Lloyd Bentsen

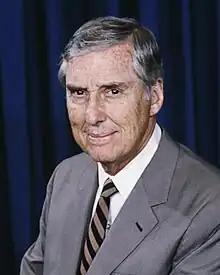
Official portrait, 1984

In 1988, Governor Michael Dukakis of Massachusetts chose Bentsen to be his running mate in that year's presidential election, beating out Ohio Senator John Glenn, who was considered the early favorite. Bentsen was selected in large part to try to lure away the state of Texas and its electoral vote for the Democrats, even with fellow Texan George H. W. Bush at the top of the Republican ticket. Because of Bentsen's status as something of an elder statesman who was more experienced in electoral politics, many believed Dukakis's selection of Bentsen as his running mate was a mistake in that Bentsen, number two on the ticket, appeared more presidential than did Dukakis. During the vice presidential debate (see below), Republican vice presidential nominee Dan Quayle spent most of his speaking time criticizing Dukakis as too liberal while avoiding a match up with the seasoned Bentsen. One elector in West Virginia even cast a ballot for him rather than Dukakis, giving Bentsen one electoral vote for president.